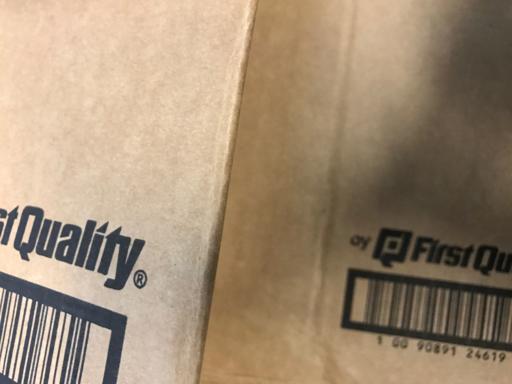
Waste category: cardboard